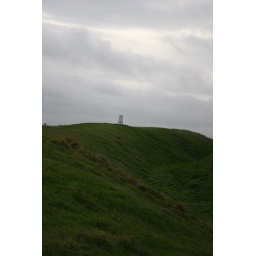
near site of uffington castle- white horse hill